B. J. Bello

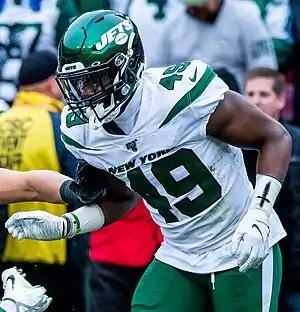
Bello with the New York Jets in 2019

Amin Babajide "B. J." Bello (born October 31, 1994) is an American professional football linebacker. He played college football at Illinois and Illinois State.